Describe the emotion expressed in this image:  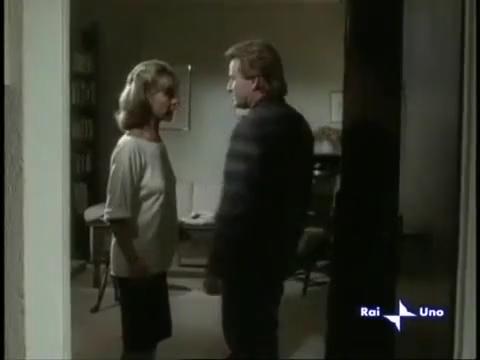
This person displays Pain, valence and arousal with moderate intensity.